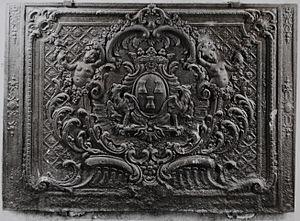
Taque foyère aux armes de Mme de Pompadour, provenant du château de Bellevue, vers 1750. Musée d'art et d'histoire de Meudon.
Le château de Bellevue, dit aussi château royal de Bellevue, était un château construit au milieu du XVIIIᵉ siècle pour Madame de Pompadour à Meudon, sur le bord du plateau dominant la Seine. Son état d'apogée a coïncidé avec toute la seconde moitié du XVIIIᵉ siècle. Il ne faut pas le confondre avec le château de Meudon voisin. De nos jours, il n'en subsiste que de rares vestiges.